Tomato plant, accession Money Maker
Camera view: tilt-top (135 deg); turntable rotation: 180 degrees
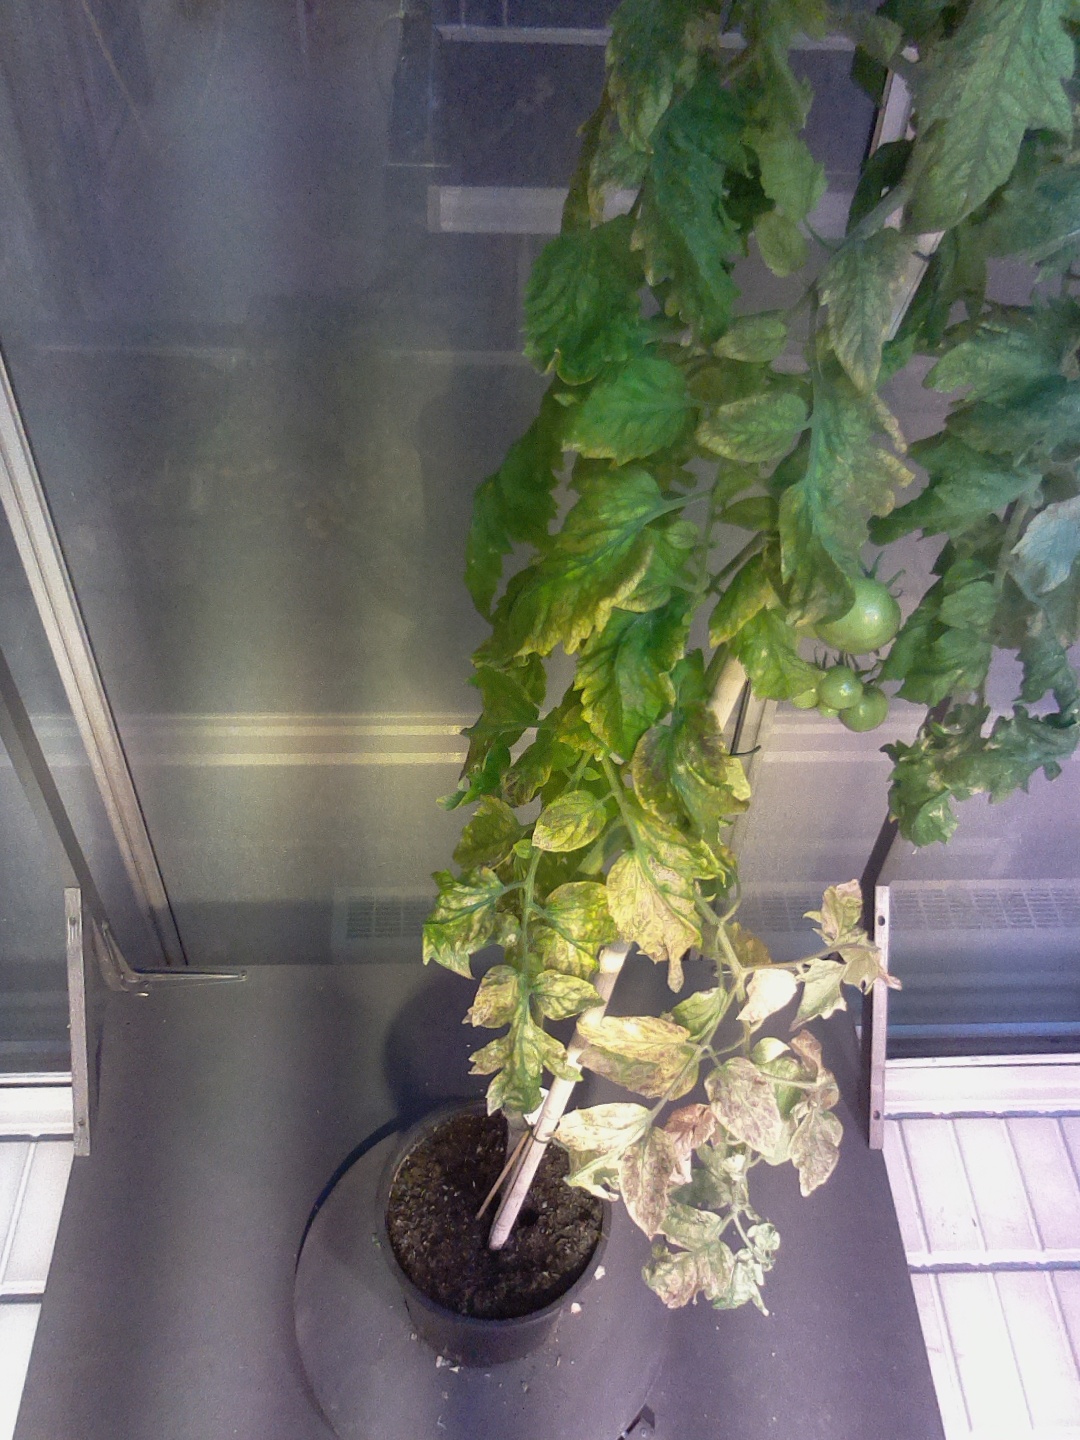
BBCH growth stage 79: 90% -100% of final fruit size